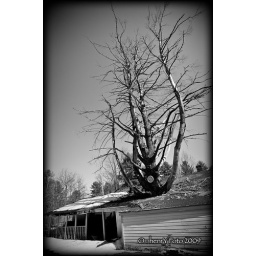
tree growing through roof of house, in Adirondack Park Preserve, New York.